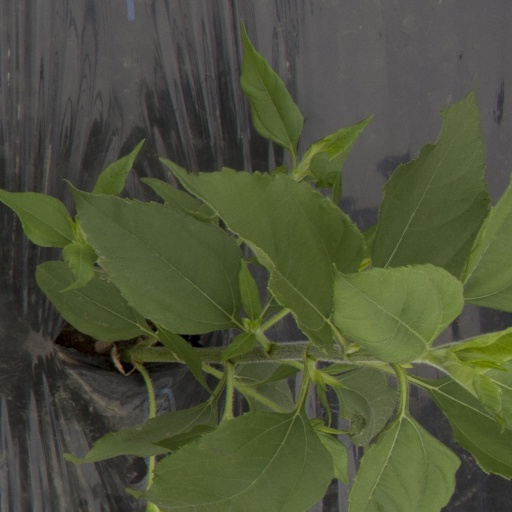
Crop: Jerusalem artichoke